Norfolk Crescent, Bath

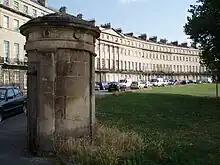
Norfolk Crescent and the watchman's box

John Palmer's plan for Norfolk Crescent had nineteen three bay houses (No. 16 Great Stanhope Street and Nos. 1-18 Norfolk Crescent) in an arc with a radius of 420 ft. As was common with late 18th century Bath houses, the mansard roof with dormer windows was dispensed with, the facade instead stretching all the way up to the top of the houses, with a parapet above the attic windows. The two end houses were to have four Ionic pilasters on the main facade. The five central bays of the terrace were to have matching pilasters and a pediment in place of the attic windows. Nelson Place was to have a matching facade, but with a slightly longer terrace containing twenty-three houses.